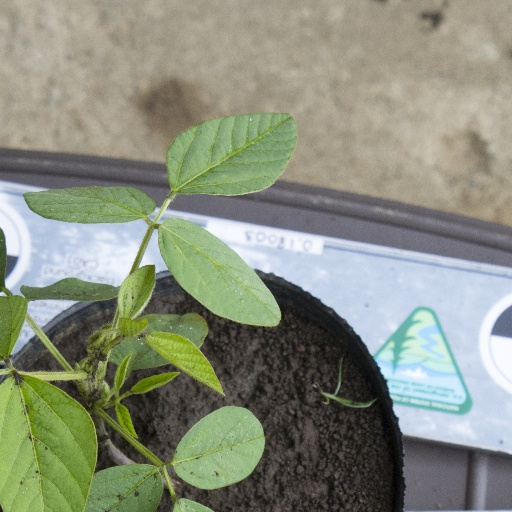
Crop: soybean